WZDA

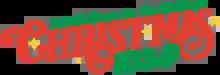
"Christmas 103.9" logo

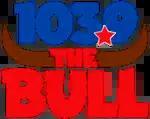
Short-lived logo of "The Bull" (2021-22)

On November 24, 2021, at 6 a.m., after playing a block of "goodbye"-themed songs (specifically "In The End" by Linkin Park, "Closing Time" by Semisonic, and "It's the End of the World as We Know It (And I Feel Fine)" by R.E.M.), WZDA dropped their rock format after 26 years and began stunting with Christmas music as "Christmas 103.9"; a new format is expected after the holidays. The first song on "Christmas" was Frank Sinatra's cover of "Jingle Bells". WZDA replaces former sister WRZX-FM as iHeart's Christmas music brand in the Dayton market, as WRZX-FM was donated from iHeart’s Aloha Stations Trust along with WYDB and flipped to conservative talk in August. The change comes as the now-former "Alt" format had a 2.0 share in the October 2021 Nielsen Audio ratings. On December 27, 2021, at Midnight, WZDA flipped to country as "103.9 The Bull", with the first song being "Buy Dirt" by Jordan Davis and Luke Bryan. On January 14, 2022, WZDA rebranded as "New Country 103.9".